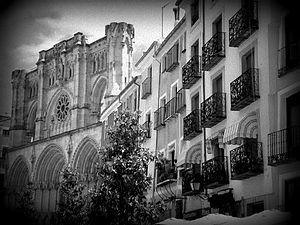
Cuenca est une commune d’Espagne, capitale de la province de Cuenca, dans la communauté autonome de Castille-La Manche.
Le XIIᵉ siècle commence le 1ᵉʳ janvier 1101 et finit le 31 décembre 1200.